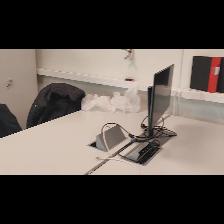
Label: NonHuman